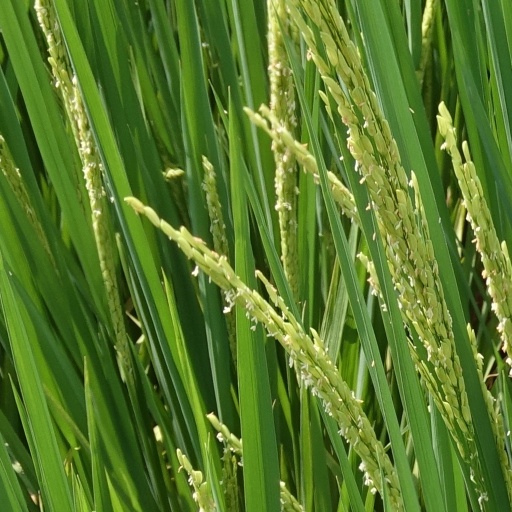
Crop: rice